Charlie Bell (clown)

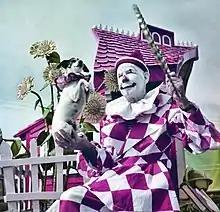
Ringling Circus clown Charlie Bell with his performing pet fox terrier in 1953

Charles D. Chase (1886 – September 26, 1964), known professionally as Charlie Bell, was a circus performer for Ringling Bros. and Barnum & Bailey Circus known for his work in Cecil B. DeMille's The Greatest Show on Earth. Known early in his career as the "world's greatest tumbler," he was part of an acrobatic troupe known as Rice, Bell and Baldwin. He joined Ringling Brothers in 1921 and worked there until his retirement in 1956. He was inducted into the International Circus Hall of Fame in 1969. He was also one of four clowns featured on boxes of Kellogg's Honey Smacks cereal in 1956. Bell would often perform with small dogs, Trixie and Honey Boy, which he would dress up to look like other animals such as a rabbit or an elephant.